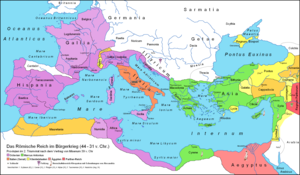
Adaptée de File:Roman-Empire-39BC-sm.png. Version provisoire.
Marc Antoine, en latin Marcus Antonius, est un homme politique et militaire romain, né le 14 janvier 83 av. J.-C. et mort le 1ᵉʳ août 30 av. J.-C.
Auguste, en latin Augustus, né sous le nom de Caius Octavius le 23 septembre 63 av. J.-C. à Rome, d'abord appelé Octave puis portant le nom de Imperator Caesar Divi Filius Augustus à sa mort le 19 août 14 apr. J.-C. à Nola, est le premier empereur romain, du 16 janvier 27 av. J.-C. au 19 août 14 apr. J.-C.
La Legio XIIII Gemina, devenue par la suite Legio XIIII Gemina Martia Victrix, est une légion romaine possiblement levée par Jules César avant la conquête des Gaules, détruite presque immédiatement, puis reconstituée avant le siège d’Alésia. Elle participa à presque toutes les batailles livrées par César durant la guerre civile.